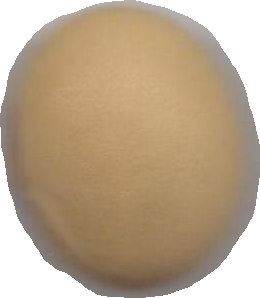
Variety: Dega